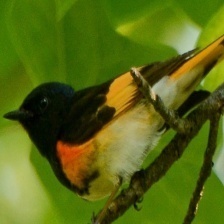
Species: AMERICAN REDSTART
Scientific name: SETOPHAGA RUTICILLA